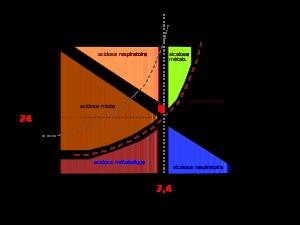
Le Diagramme de Davenport est un graphe utilisé pour suivre l'évolution de l'état acido-basique d'un patient.